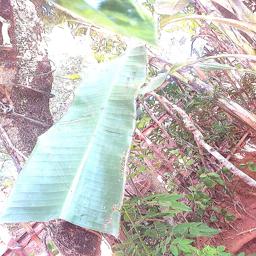
Label: MALBHOG LEAF